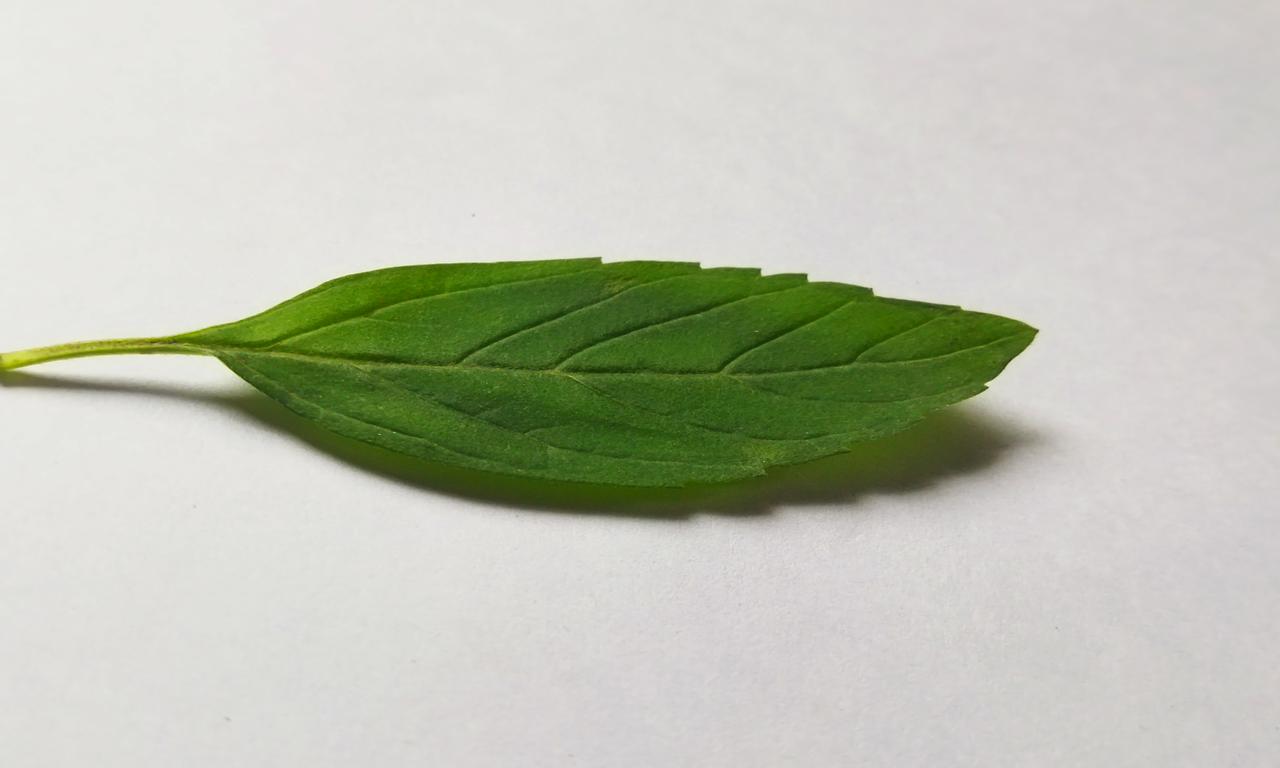
Label: Fresh